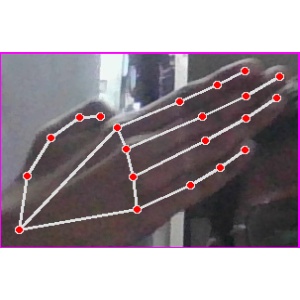
अक्षर: घ